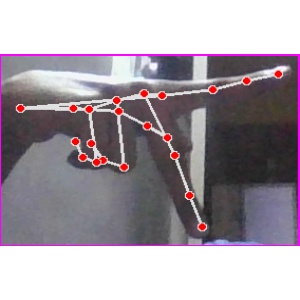
अक्षर: प